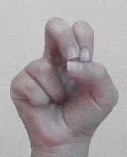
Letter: gaaf